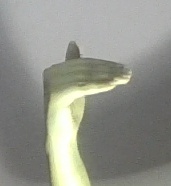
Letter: khaa